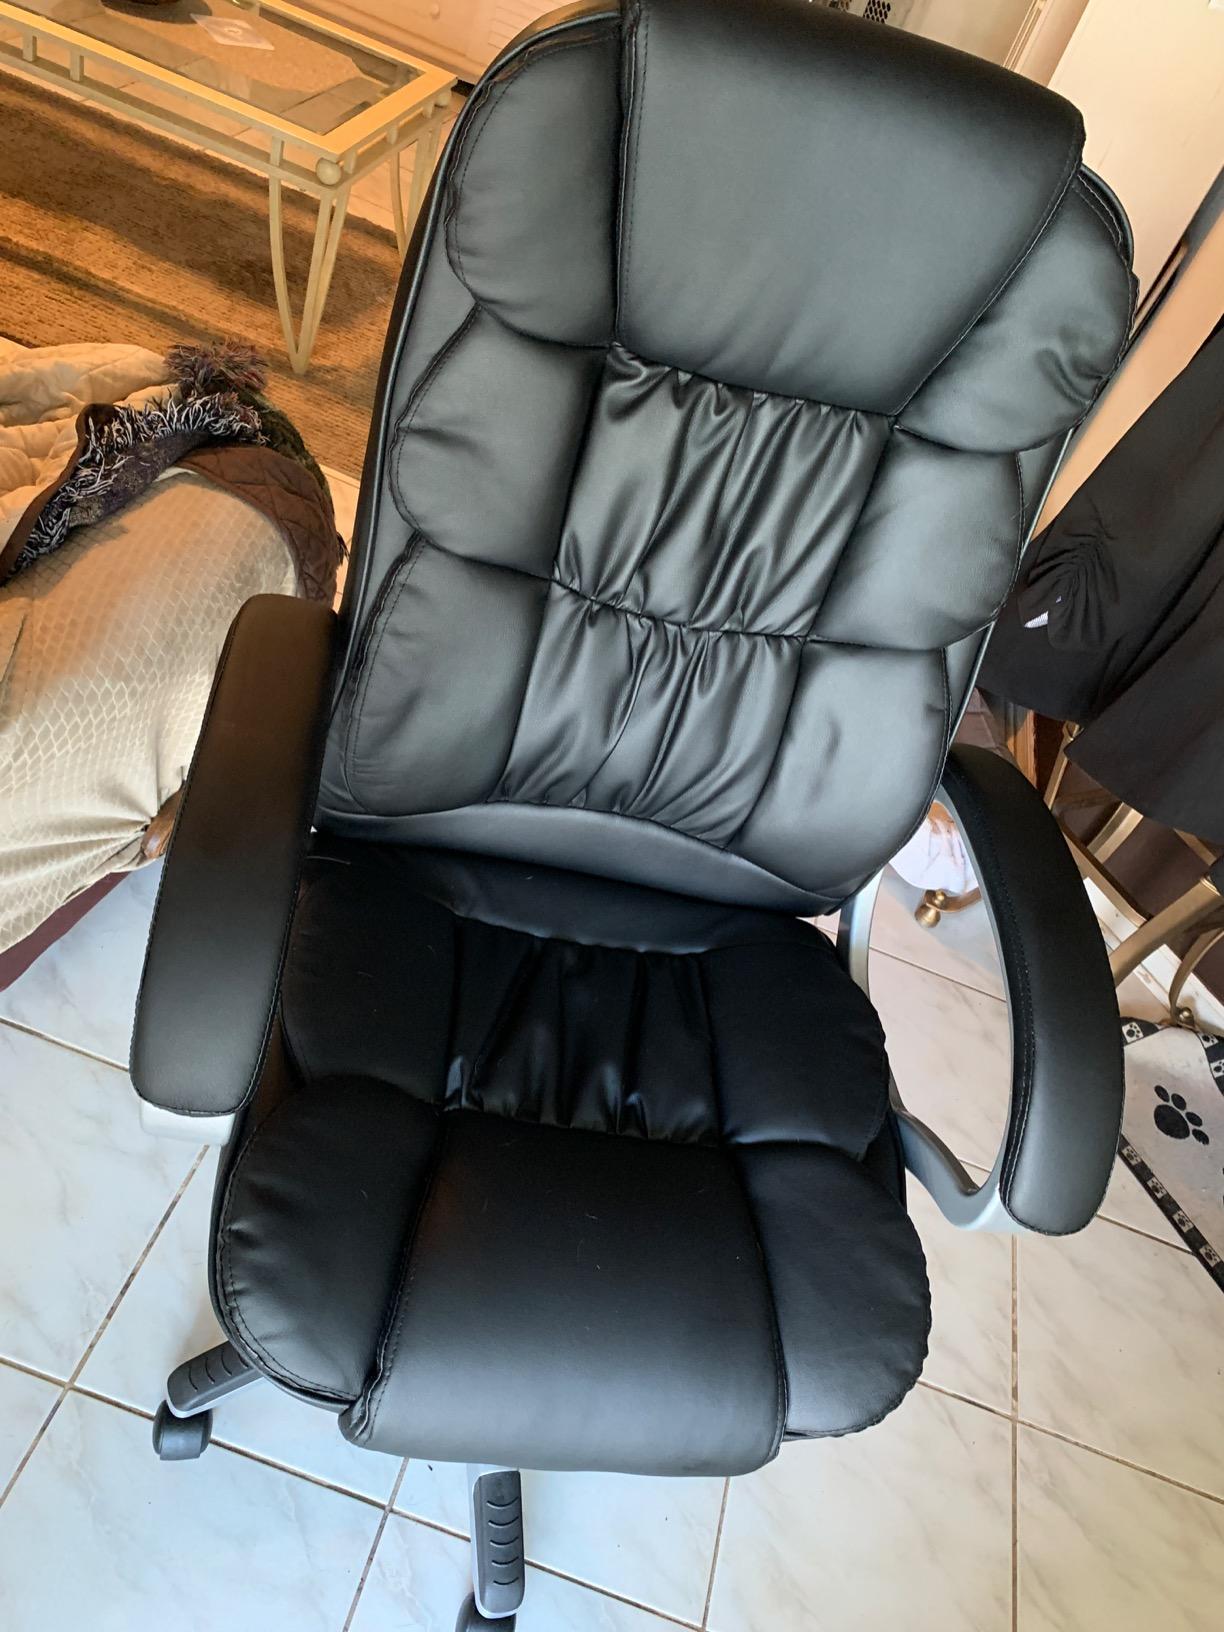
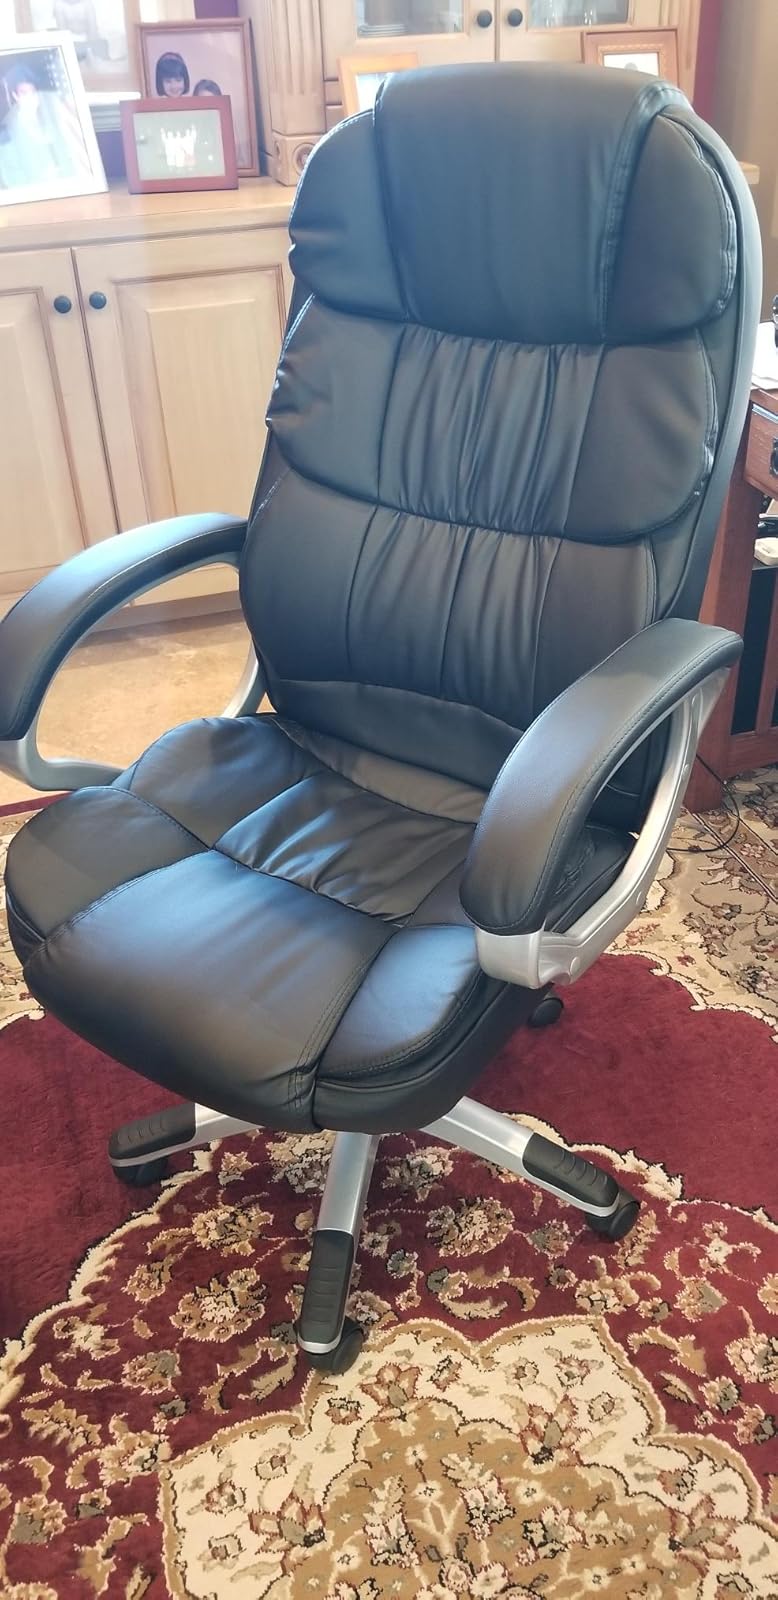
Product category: items_chair
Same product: yes